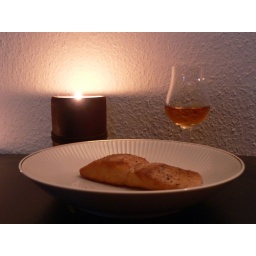
A piece of salmon accompanied by a glass of nice scotch; what more do you want just before falling asleep...